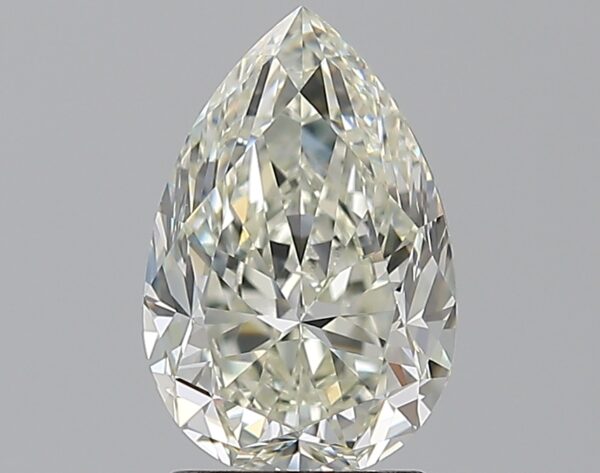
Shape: pear
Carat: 2.01
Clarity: VS1
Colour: K
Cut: VG
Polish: EX
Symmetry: EX
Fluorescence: N
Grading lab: GIA
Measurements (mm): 10.2 x 6.74 x 4.42